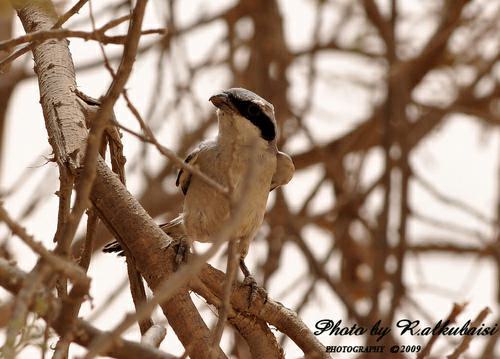
A photo of a great grey shrike